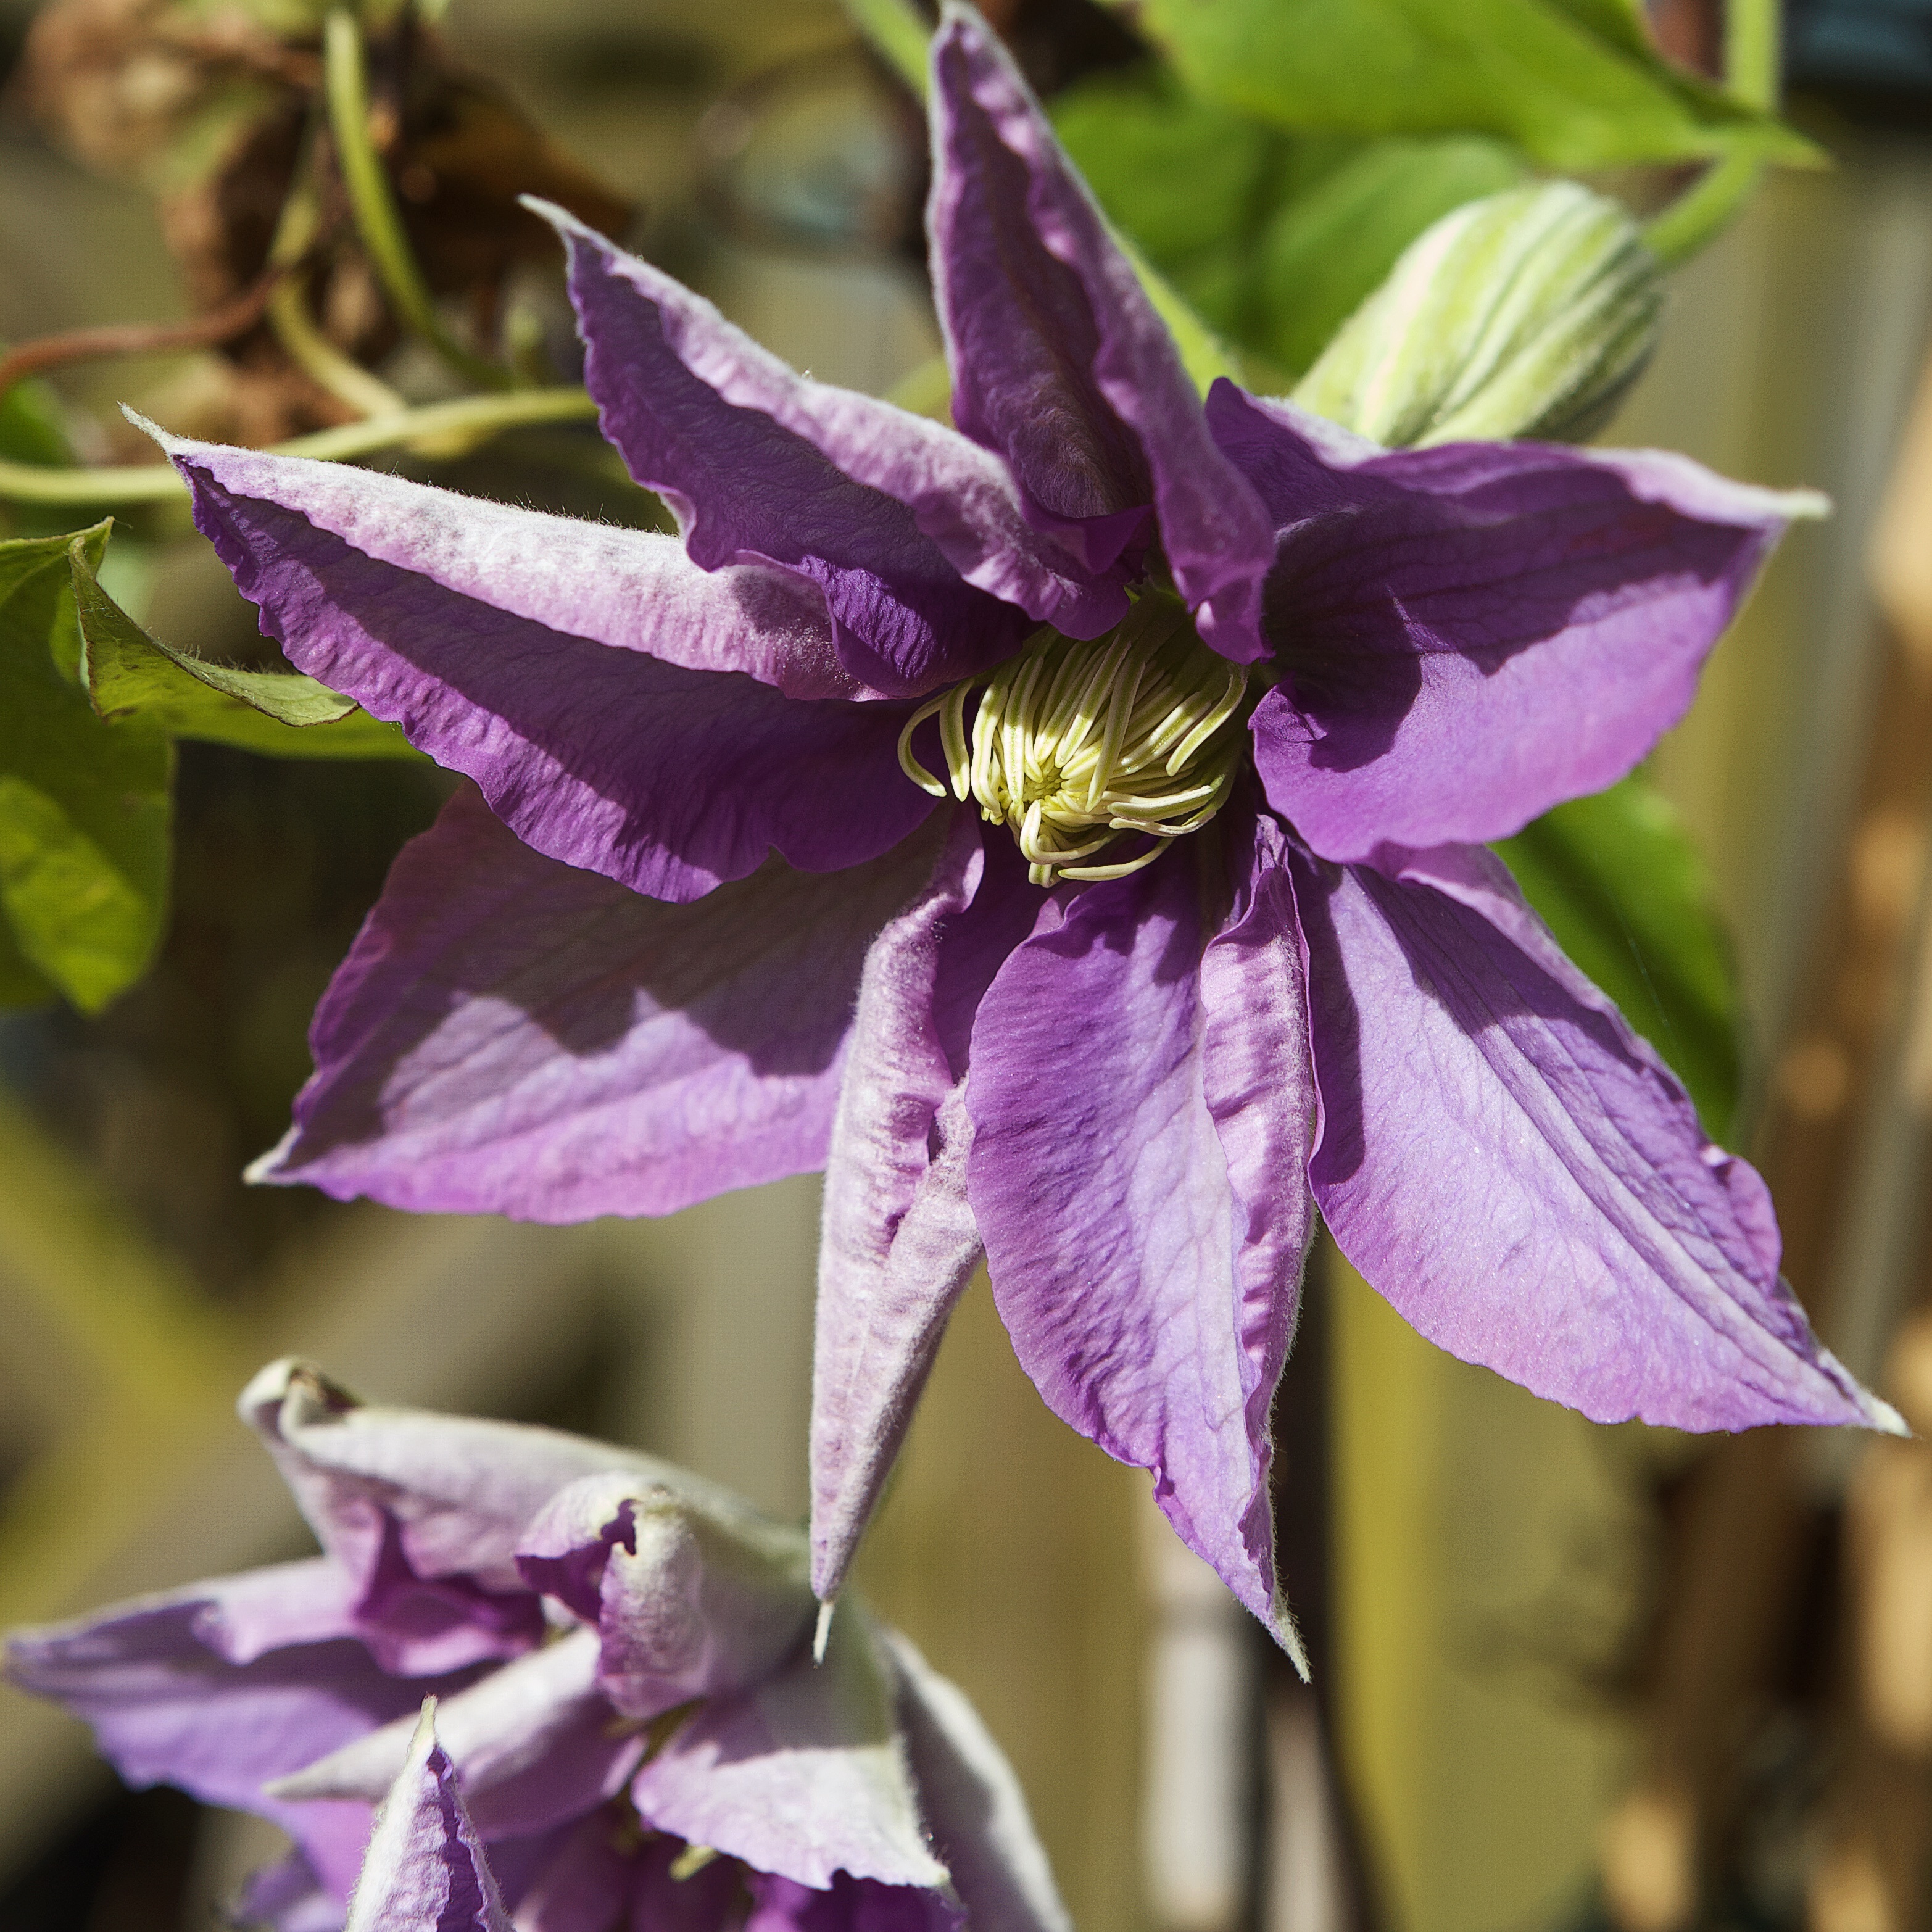
outdoor, blossom, plant, flower, purple, petal, bloom, summer, color, botany, blooming, climbing, flora, perennial, gardening, decorative, ornamental, clematis, flowering, macro photography, flowering plant, land plant, colorado blue columbine